Thomas Arne

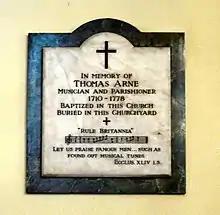
Arne's memorial plaque in St Paul's in Covent Garden

In 1777, shortly before his death, Arne and his wife were reconciled. They had one son, Michael Arne, who was also a composer. Arne is buried at St Paul's, Covent Garden, London. A blue plaque, unveiled in 1988, commemorates Arne at 31 King Street in Covent Garden.